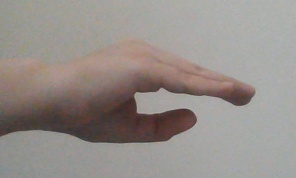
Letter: jeem